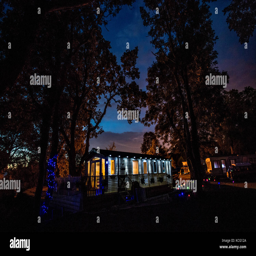
summer holidays luxury new static caravans on a campsite , at night